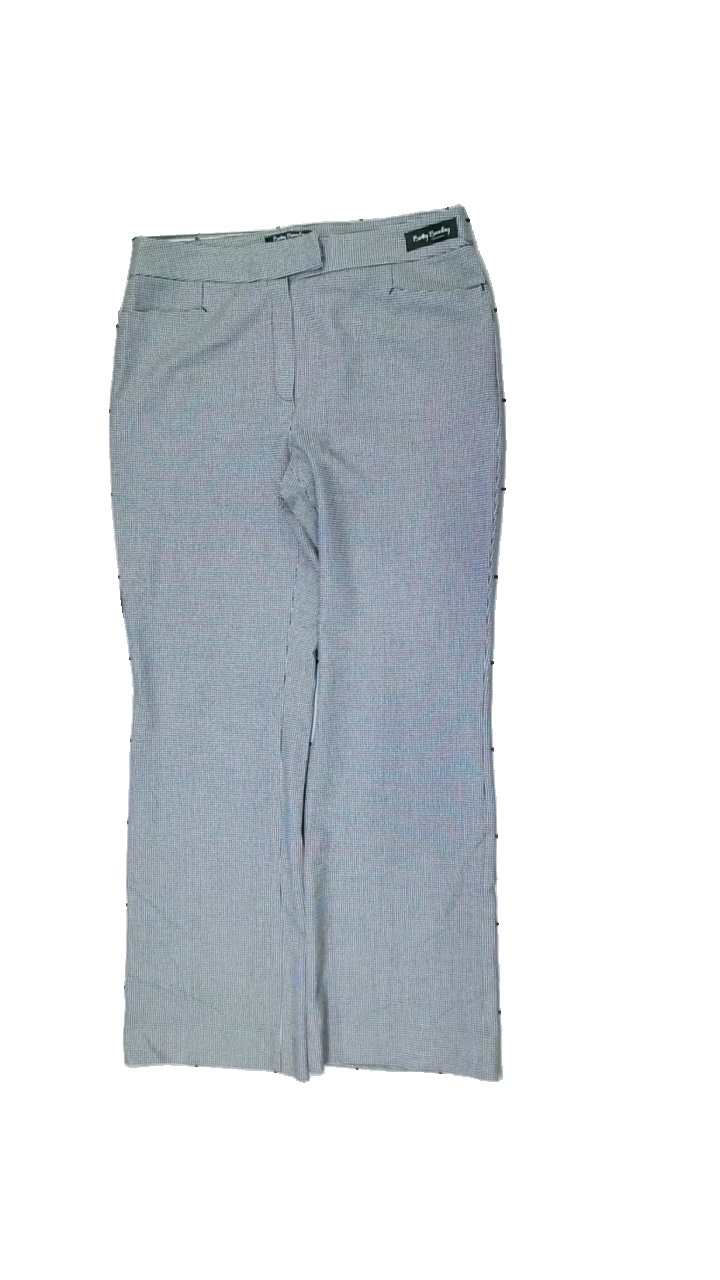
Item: Trousers (Ladies)
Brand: Betty Barkley
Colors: Grey, Black
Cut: Regular
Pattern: Geometric print
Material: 100% polyester
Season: All
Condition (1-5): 4
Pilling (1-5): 5
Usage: Reuse
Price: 50-100